Payday loans in the United Kingdom

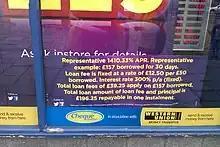
Shop window in Aberdeen, August 2012, showing an APR of 1410.33%

The provision of Payday (HTSTC) loans is overseen by the UK's Financial Conduct Authority. FCA data sizes the UK market, in the twelve months to 2018, at 5.4 million loans per year. This is a significant reduction from in 2013, before FCA regulation of the sector, when the market was c. 10 million loans a year. In terms of value the FCA sizes the market with consumers borrowing c. 1.3bn a year, making the average loan size c. £250.